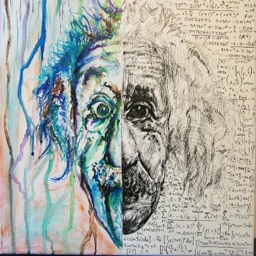
a left - brain right - brain project i did for my art class .